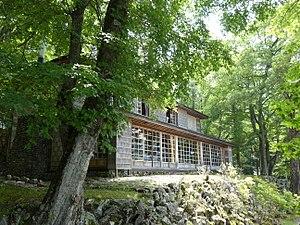
Japon
Le lac Chūzenji est un lac naturel d'eau douce du Japon situé à Nikkō dans la préfecture de Tochigi, sur l'île Honshū, au nord de l'agglomération de Tokyo. Cette étendue d'eau, d'une superficie d'environ 11,9 km², constitue la source de la rivière Daiya, un cours d'eau du bassin versant du fleuve Tone. Elle est apparue il y a 17 000 ans, au cours d'une brève période d'activité volcanique du mont Nantai, l'un des sommets des monts Nikkō.